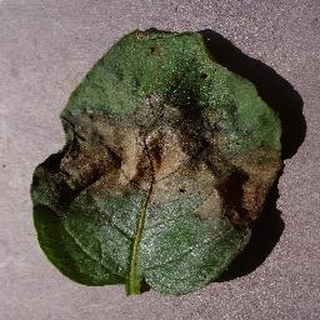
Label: potato_late_blight